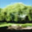
Label: willow_tree